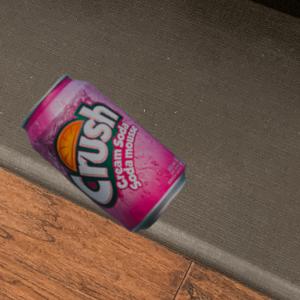
Label: cans